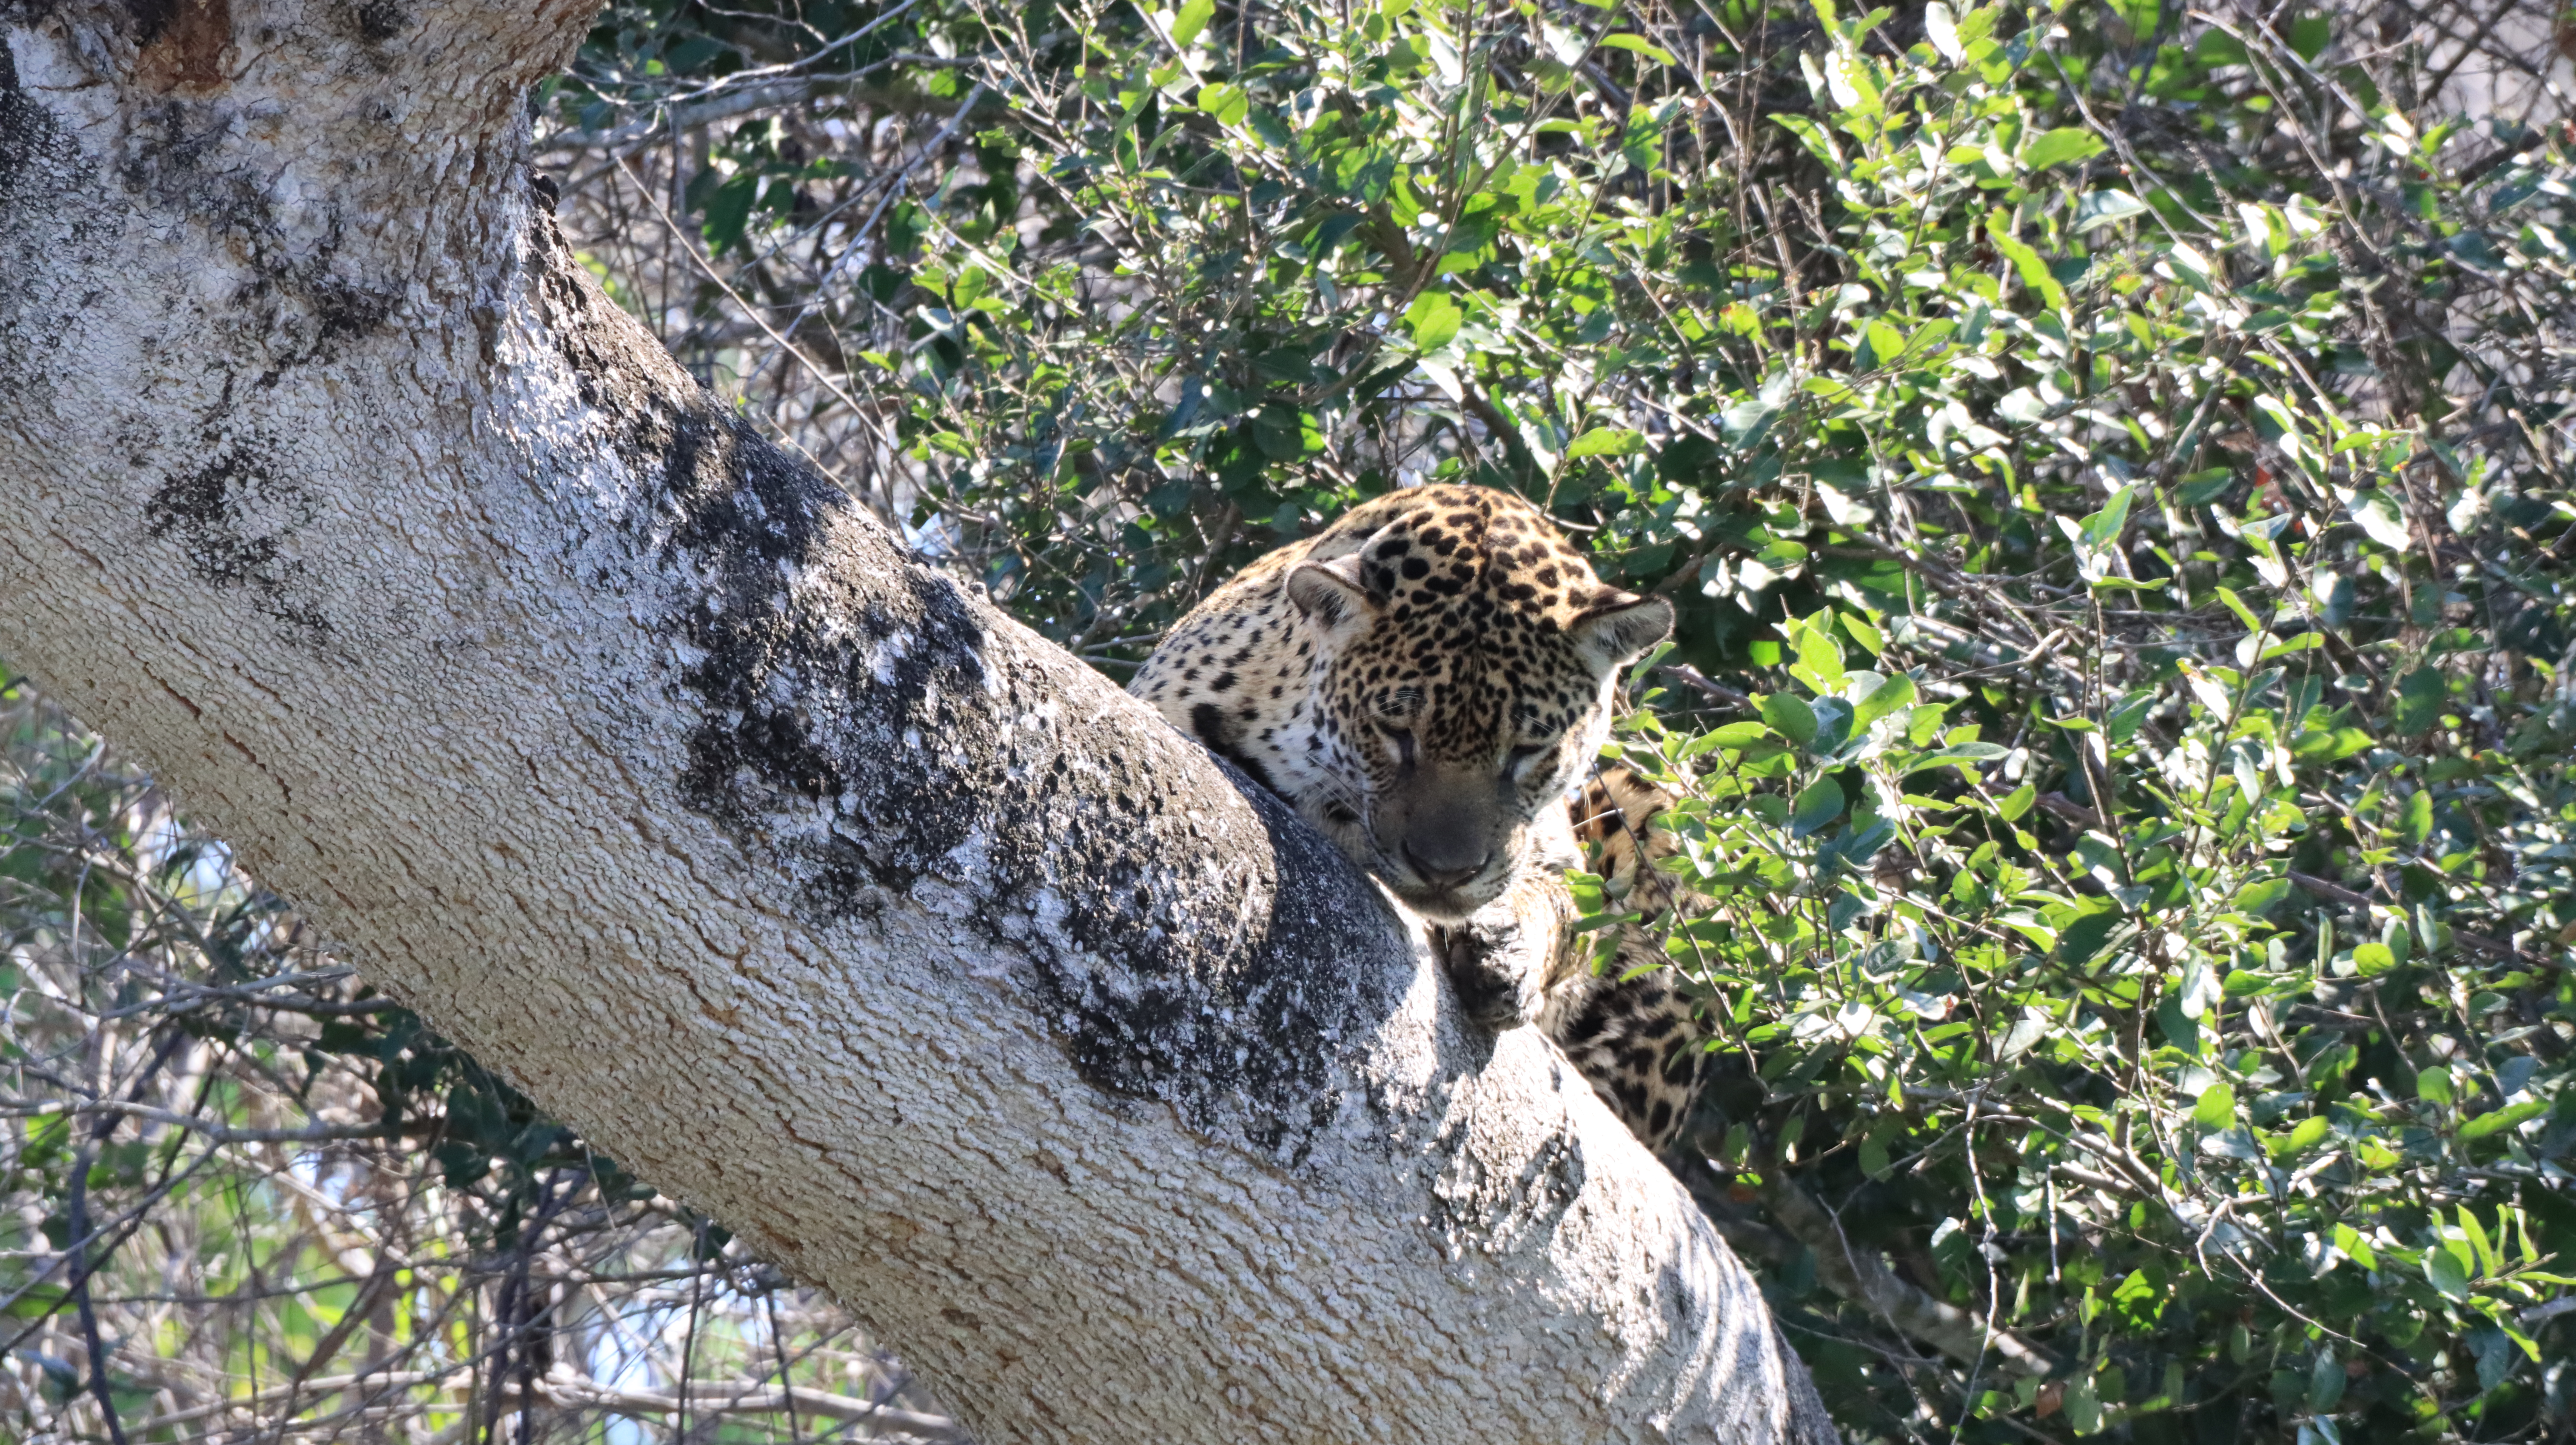
Jaguar: Medrosa